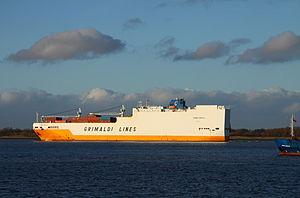
Le Cantiere Navale di Palermo SpA est un important chantier naval italien fondé en 1897 par Ignazio Florio Jr., pour la fabrication de navires commerciaux destinés à sa compagnie de navigation. Ce chantier est passé en 1984 sous contrôle de Fincantieri.